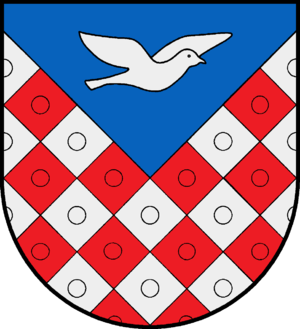
Duvensee
Coat of arms of Duvensee
Duvensee er en kommune i det nordlige Tyskland, beliggende i Amt Sandesneben-Nusse i den nordvestlige del af Kreis Herzogtum Lauenburg, i delstaten Slesvig-Holsten.